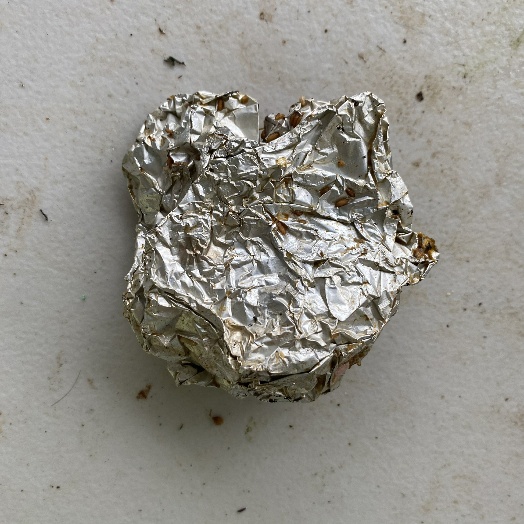
Label: Metal